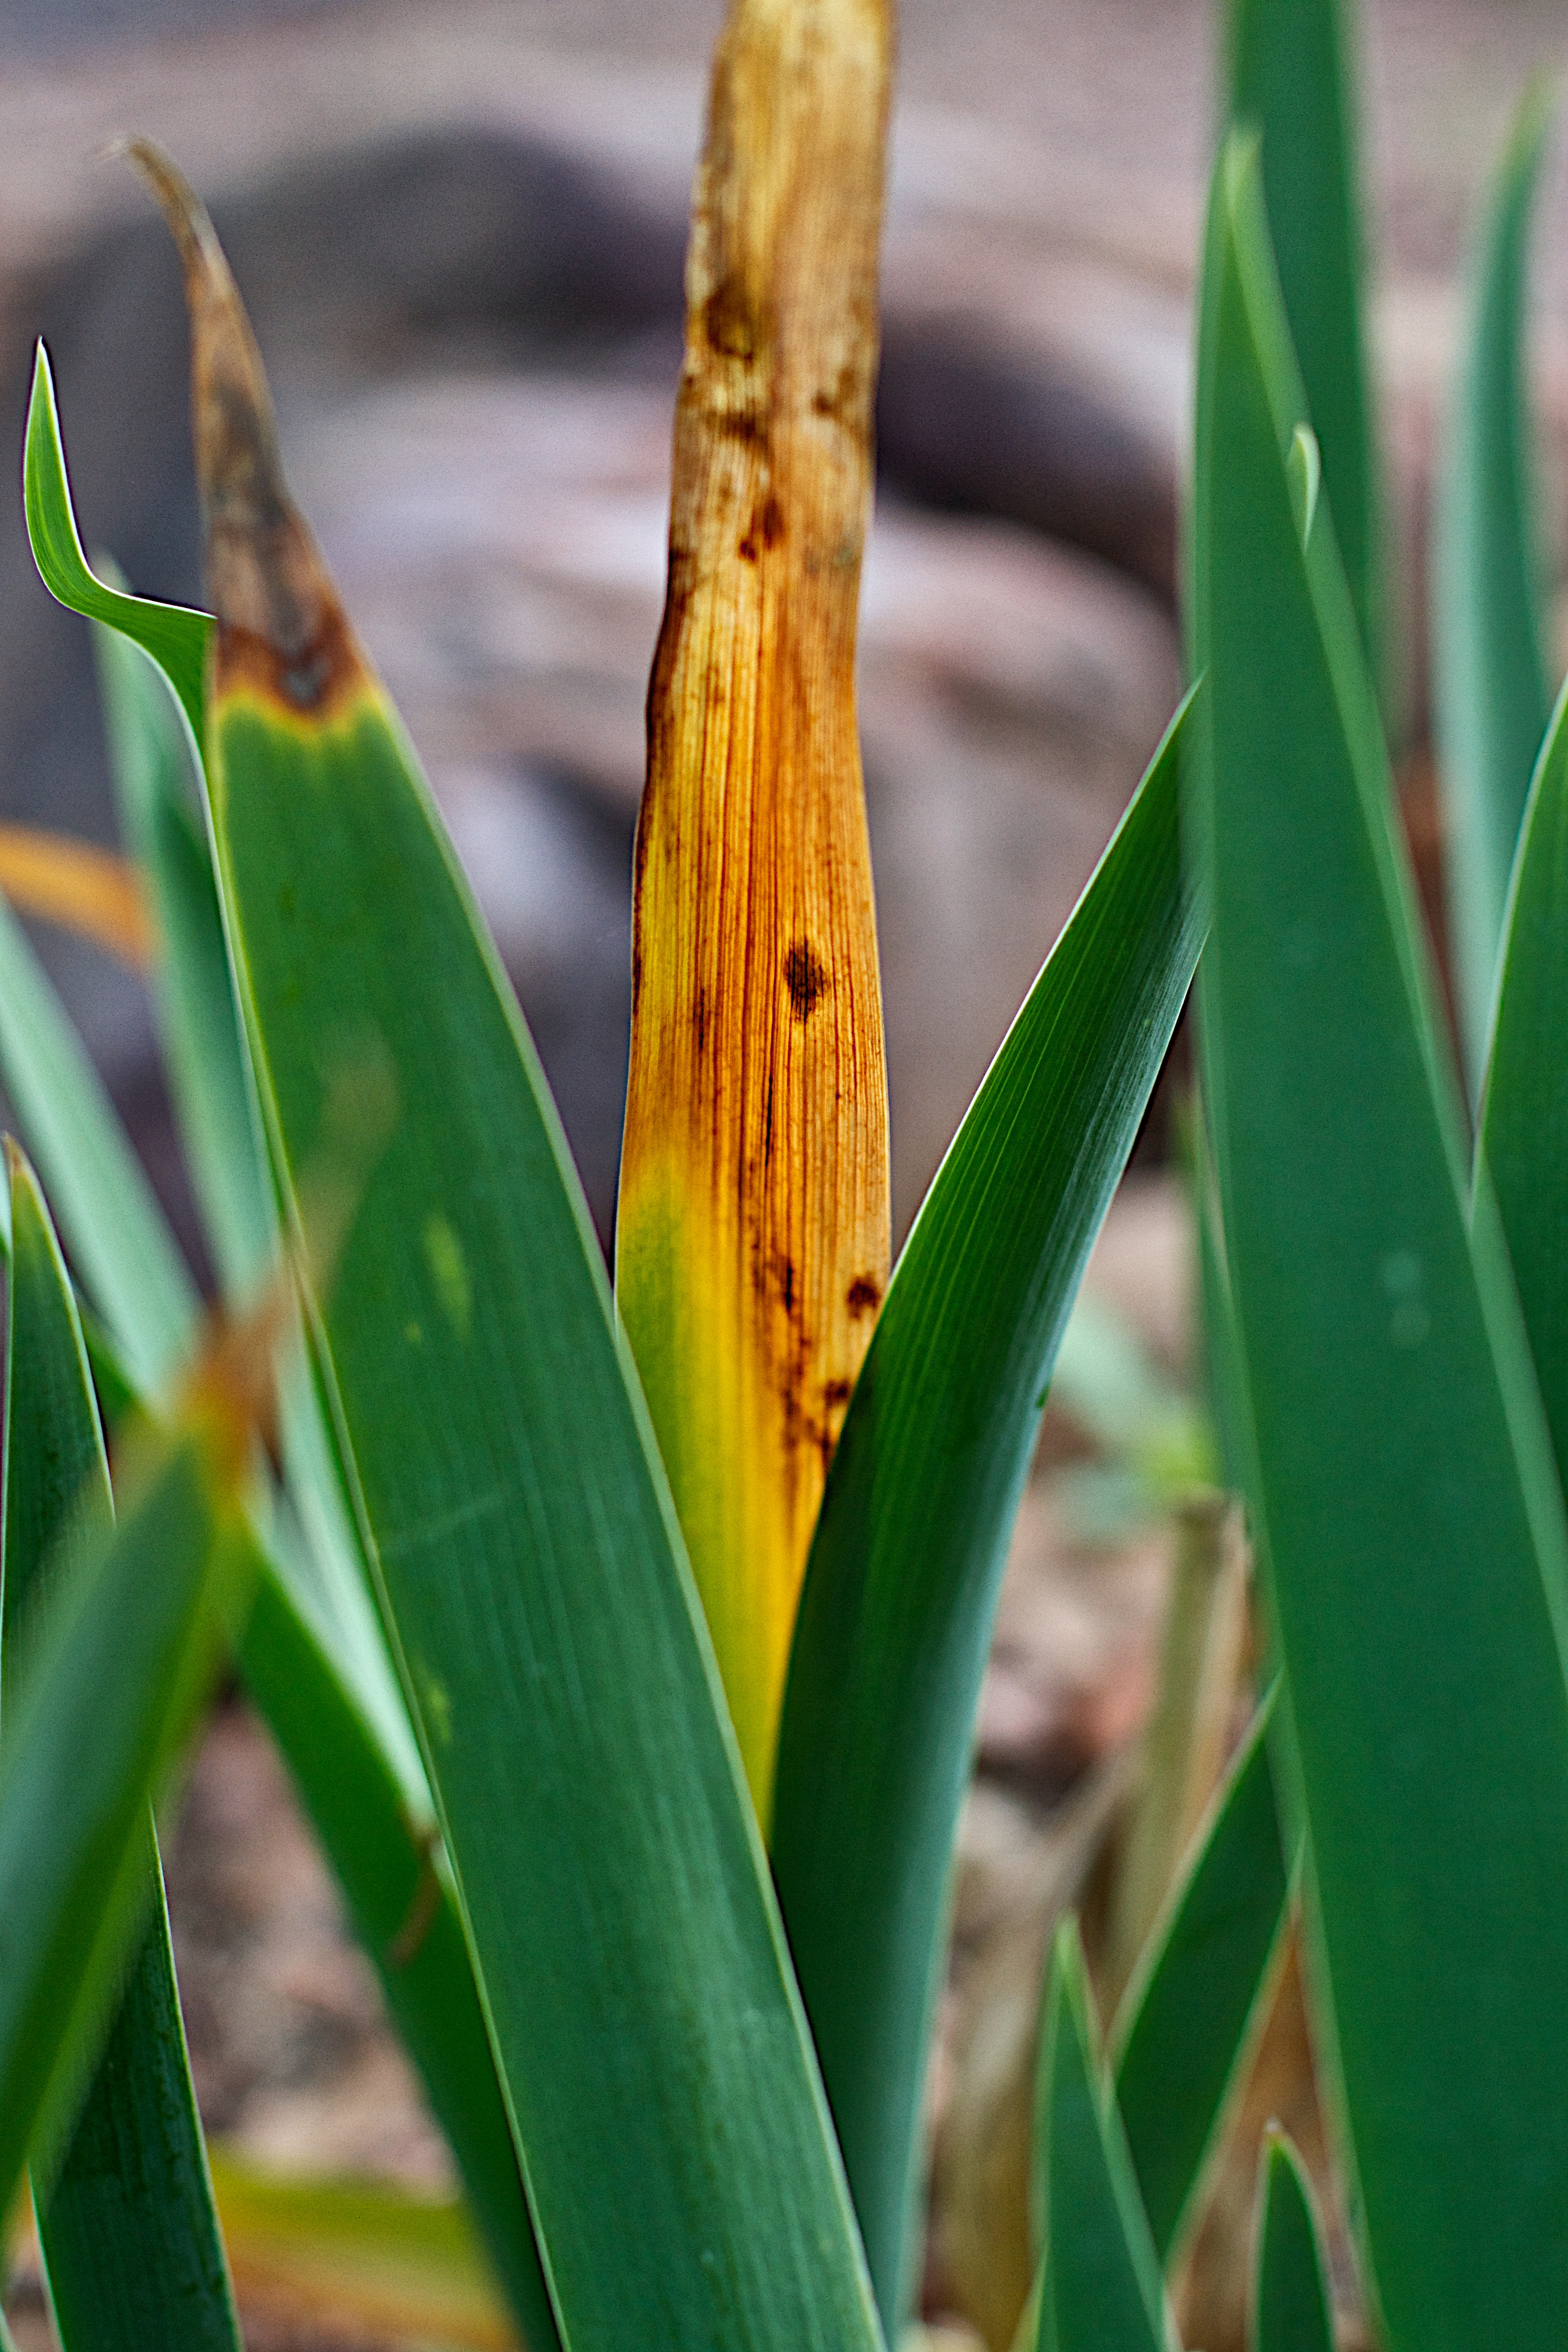
nature, grass, plant, leaf, flower, green, insect, botany, flora, close up, macro photography, flowering plant, grass family, plant stem, land plant